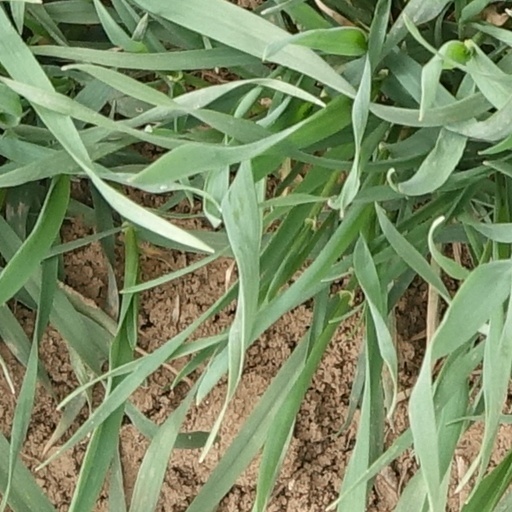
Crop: wheat